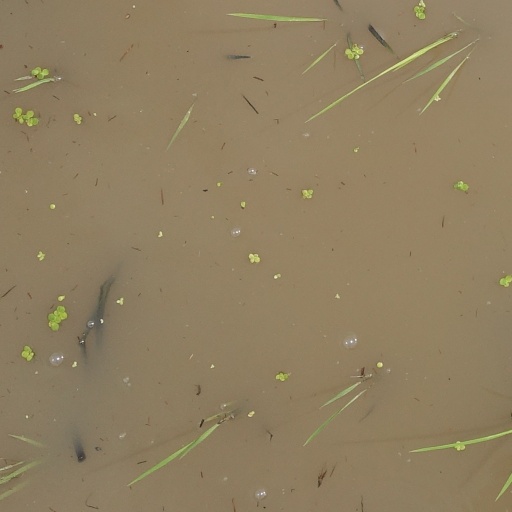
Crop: rice